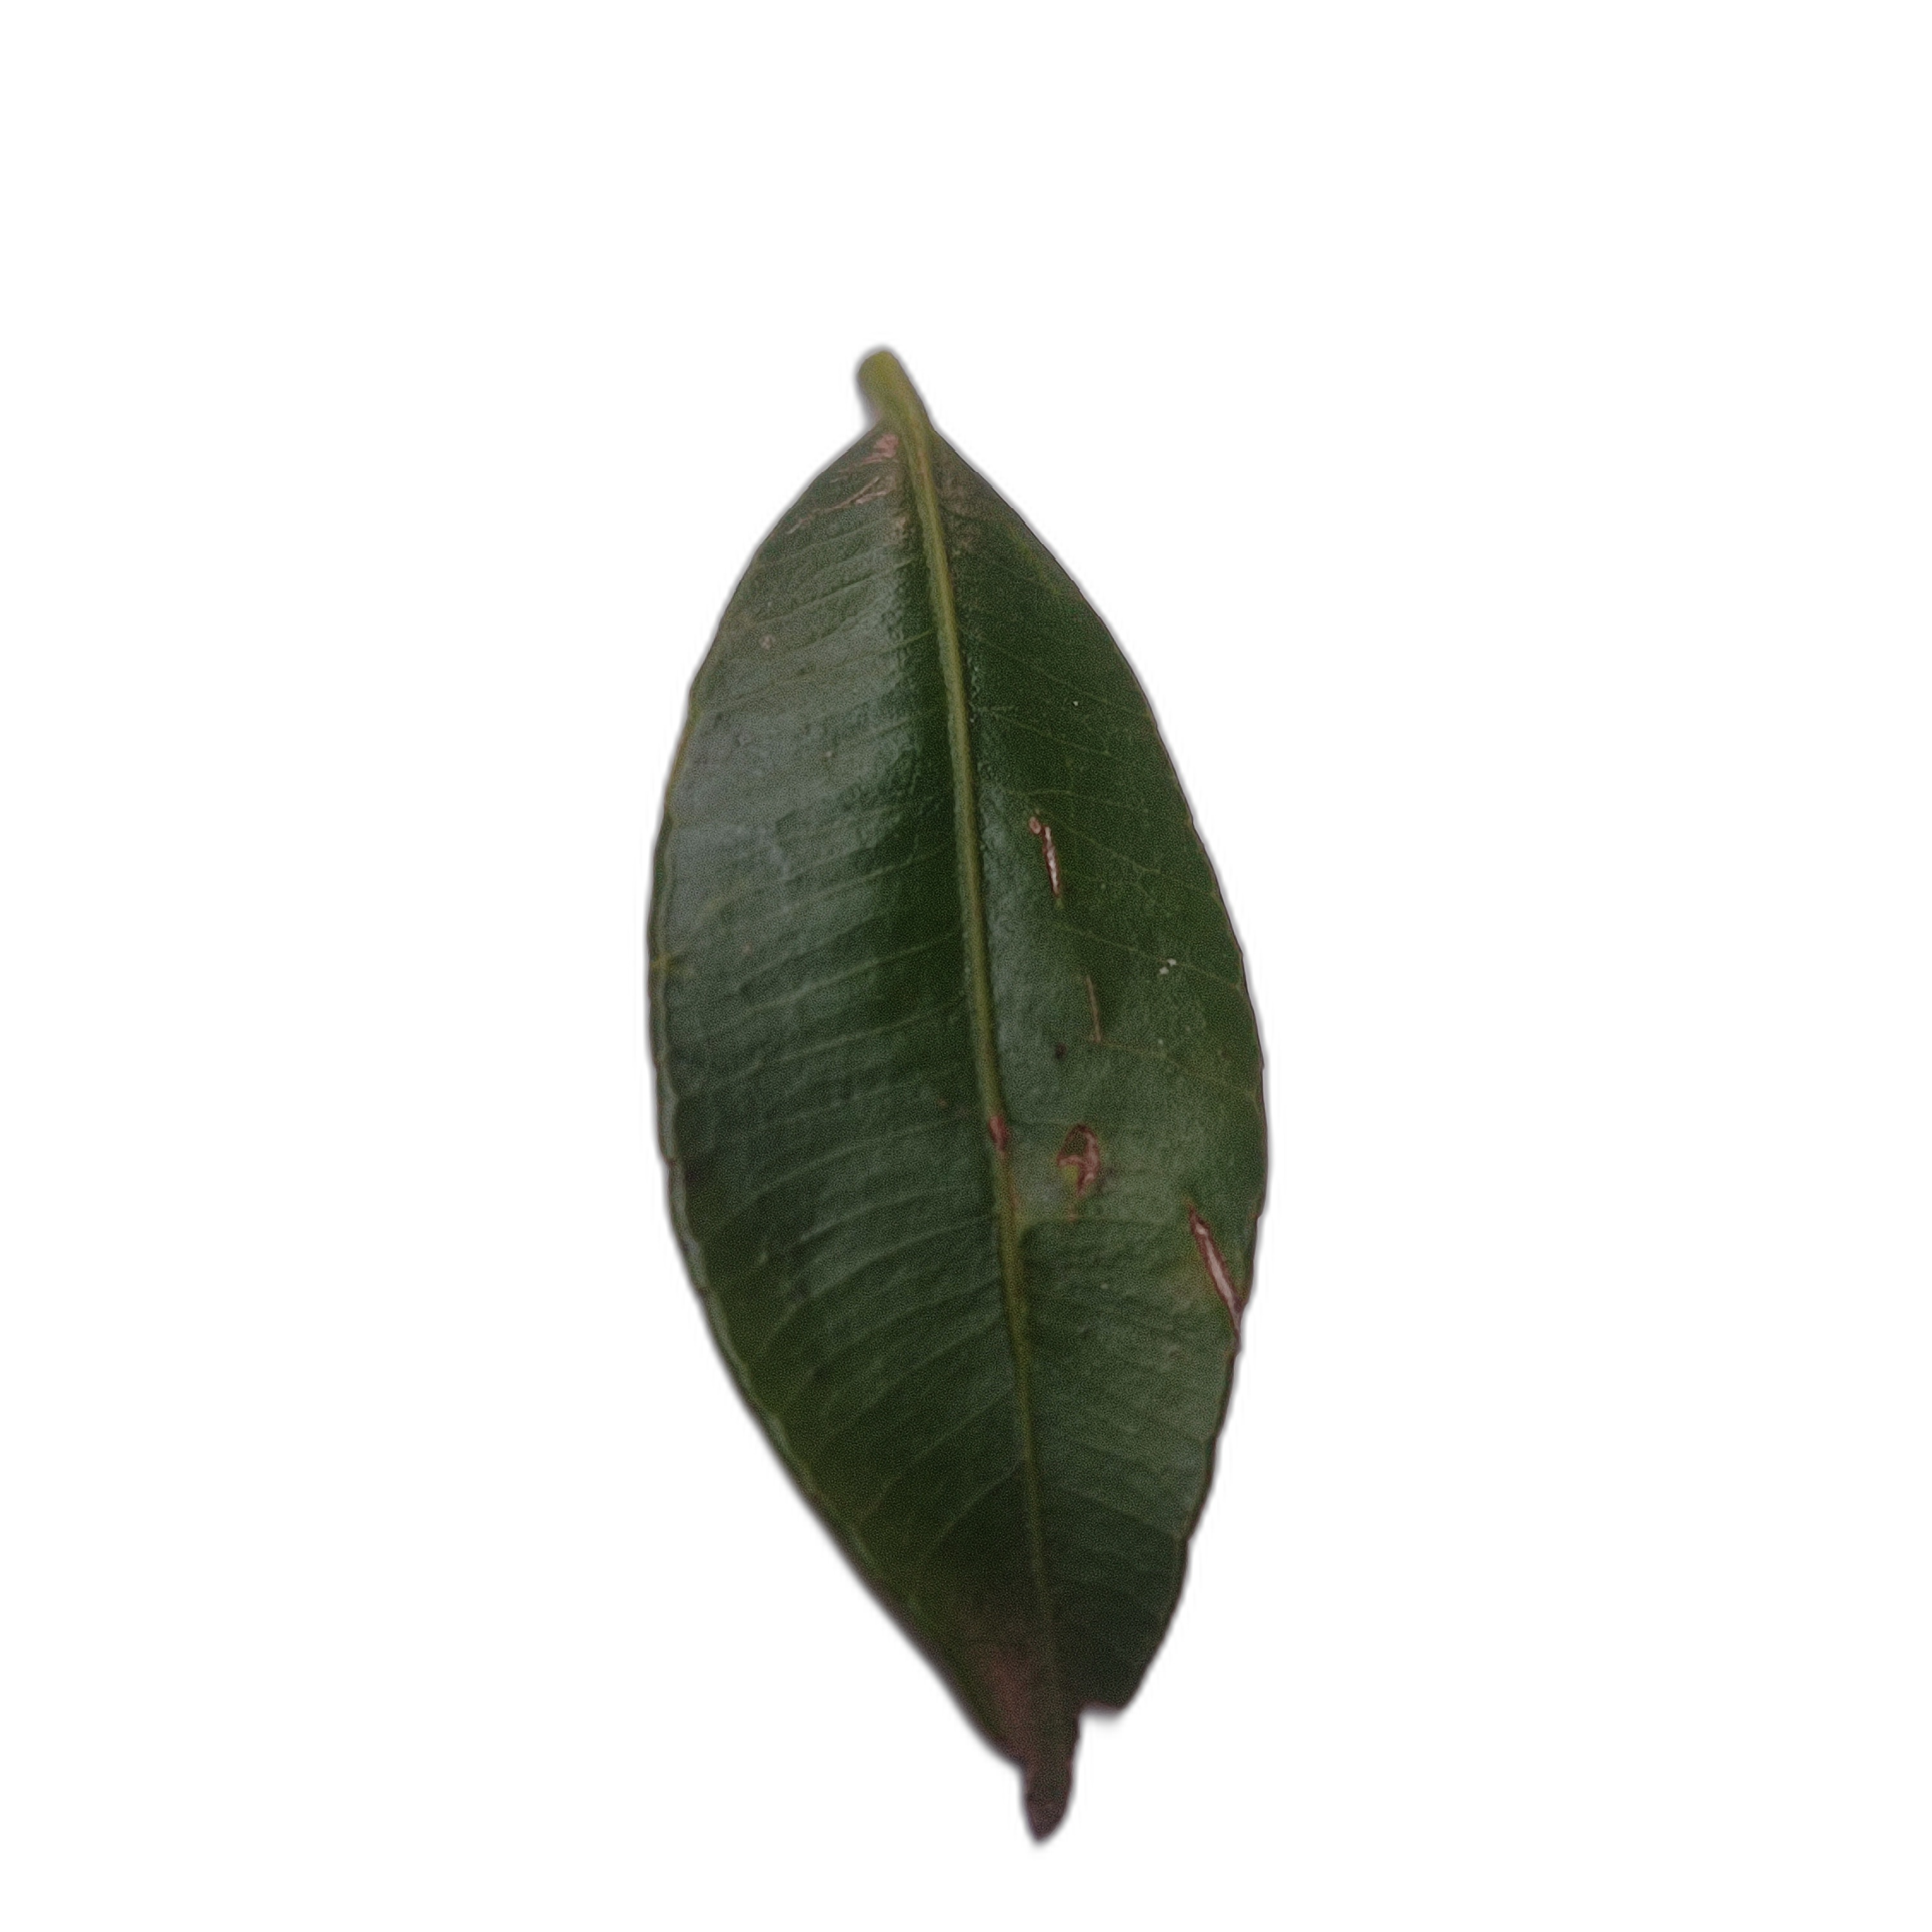
Label: healthy